When Will Jesus Bring the Pork Chops?

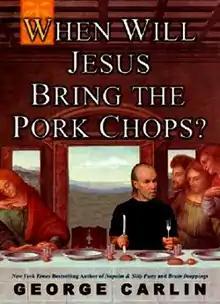
Front Cover

When Will Jesus Bring the Pork Chops? (2004) is the fourth and penultimate book written by George Carlin. He came up with the title because it offends all three major religions (Christianity, Judaism, and Islam). The book at first was not sold at Wal-Mart because its cover, which portrays Da Vinci's "The Last Supper", depicted Carlin sitting next to the empty seat of Jesus. It is the third book by Carlin, the previous ones being "Napalm and Silly Putty" (2001) and "Brain Droppings" (1997). It was followed by the posthumous publication in 2009 of his "sortabiography" "Last Words".